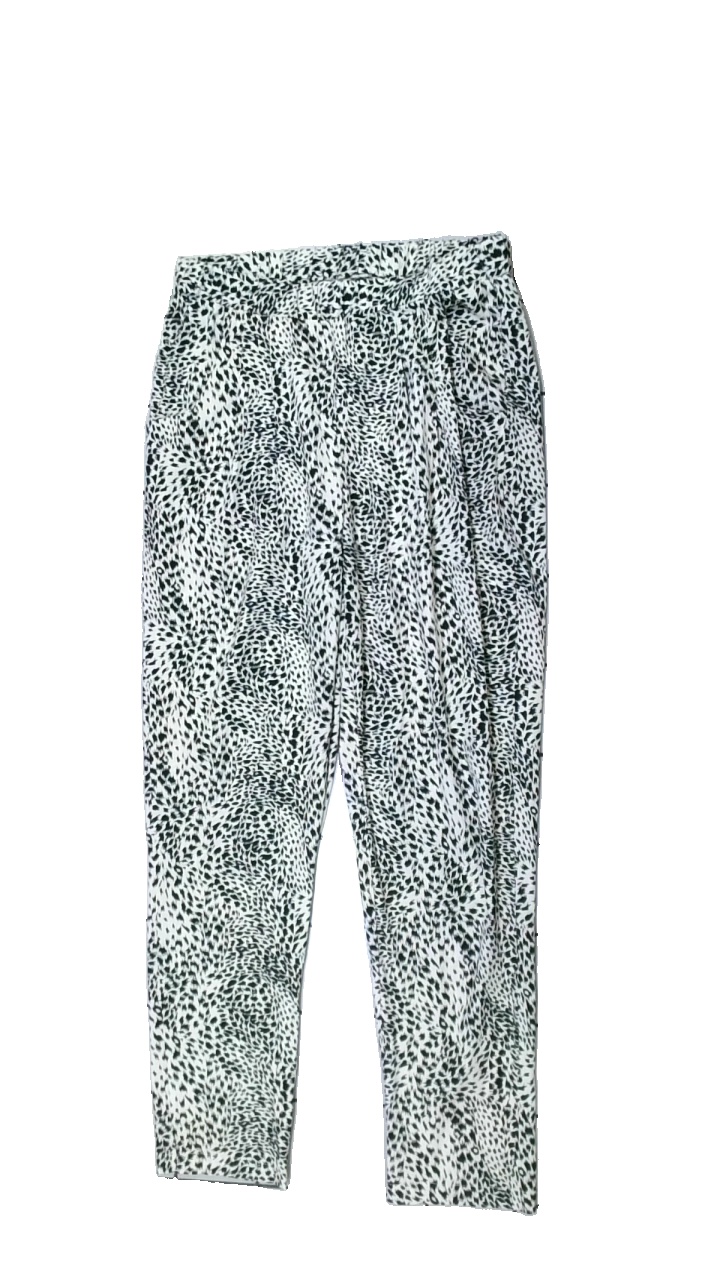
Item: Trousers (Ladies)
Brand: Mare Lauge
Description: leopardmönstrade byxor med fläck mellan benen
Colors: Black, White
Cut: Regular
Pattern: Animal print
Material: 100% polyester
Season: All
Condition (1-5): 3
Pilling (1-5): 5
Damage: fläck skrev
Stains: Major
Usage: Export
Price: <50